Corral de comedias de Almagro

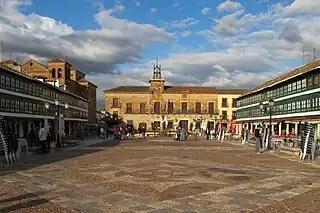
The corral is situated on Plaza Mayor in the city centre.

Corral de comedias de Almagro ("Courtyard theatre of Almagro") is located at Plaza Mayor in Almagro, Castile-La Mancha, Spain. The building is the best preserved example of the corral de comedias of the 17th century.